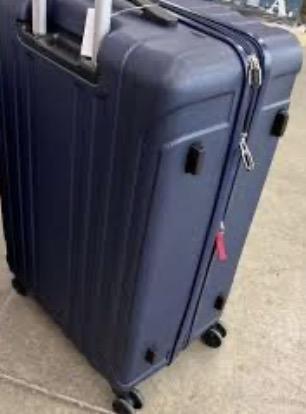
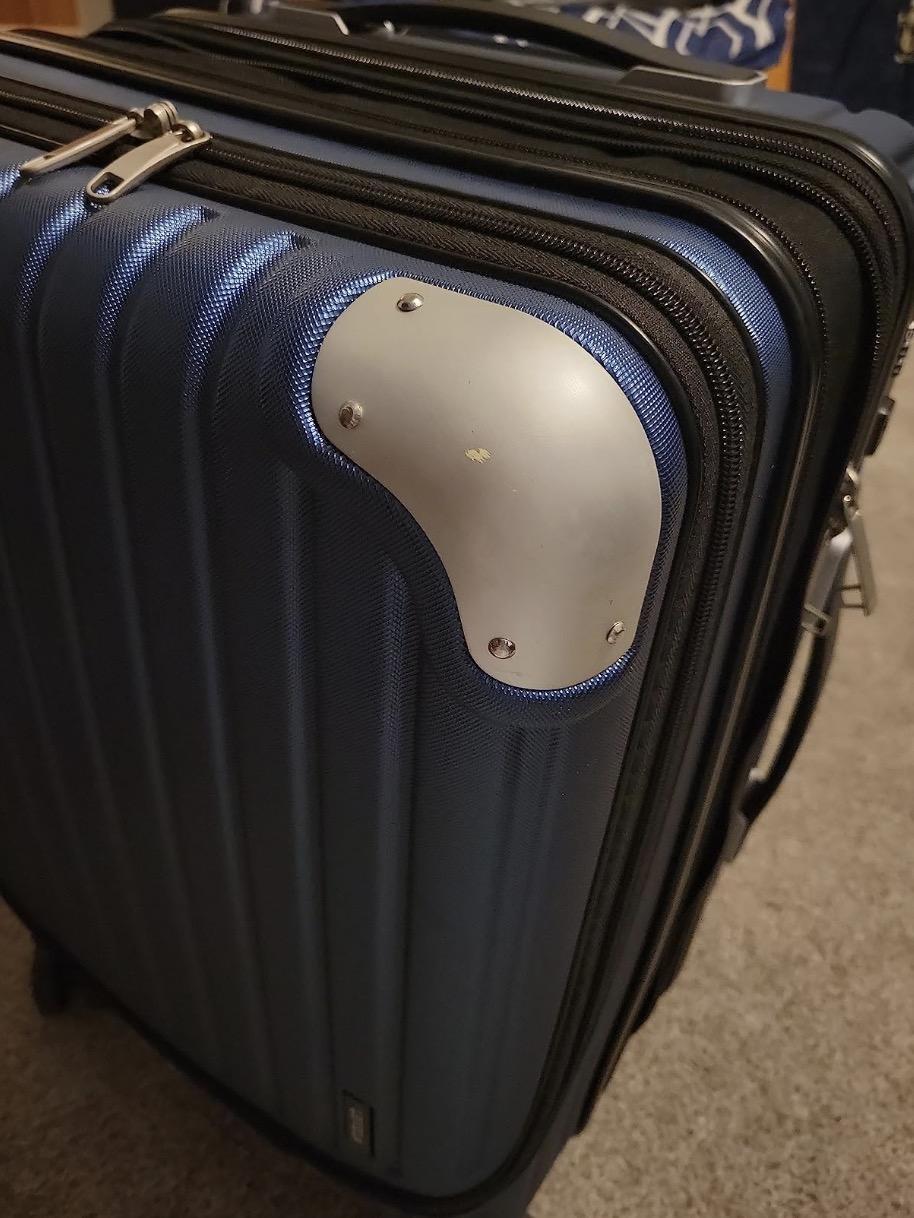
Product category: items_tea
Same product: no